Scranton Fire Department

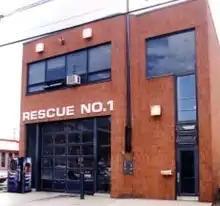
Rescue No.1's Quarters

During a Typhoid epidemic in 1906, the Health Bureau was concerned about noise from audible fire sirens used to alert volunteers would disturb patients. In response to this, the Bureau of Fire added 25 permanent firefighters to its roster bolstering its paid staff and lessening the need for these audible fire siren systems.